Clouds of Sils Maria

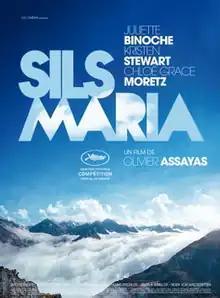
French theatrical release poster

Clouds of Sils Maria (known simply as Sils Maria in some territories) is a 2014 psychological drama film written-directed by Olivier Assayas, and starring Juliette Binoche, Kristen Stewart, and Chloë Grace Moretz. The film is a French-German-Swiss co-production. Principal photography took place from August to October 2013, with most of the filming taking place in Sils Maria, Switzerland. The film follows an established middle-aged actress (Binoche) who is cast as the older lover in a romantic lesbian drama opposite an upstart young starlet (Moretz). She is overcome with personal insecurities and professional jealousies—all while tension simmers between her and her personal assistant (Stewart). The screenplay was written with Binoche in mind and incorporates elements from her life into the plot.